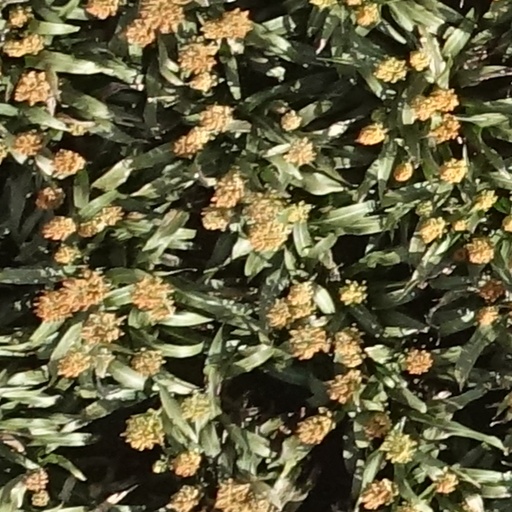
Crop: sorghum